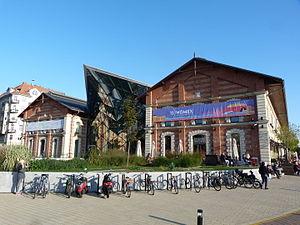
WOMEX, formé abrégée de World Music Expo, est un projet de soutien et de développement de musiques du monde basé à Berlin, et dont le principal évènement est une exposition se tenant annuellement dans différents lieux d'Europe. Le projet intègre des éléments du commerce équitable, des démonstrations, des visionnages de films, des sessions visant au développement de son réseau et une remise de prix. Les musiciens et leurs labels ont la possibilité de prendre des contacts en vue d'une éventuelle tournée internationale et la distribution de leurs albums.